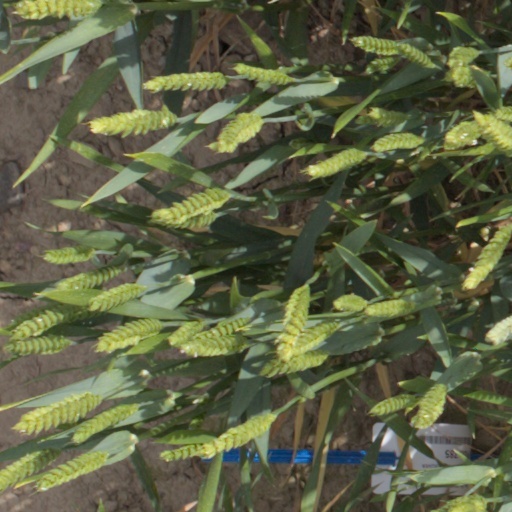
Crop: wheat